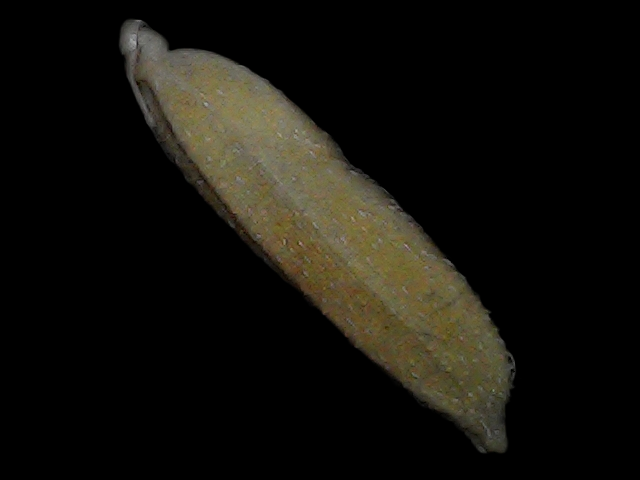
Rice variety: Bd87